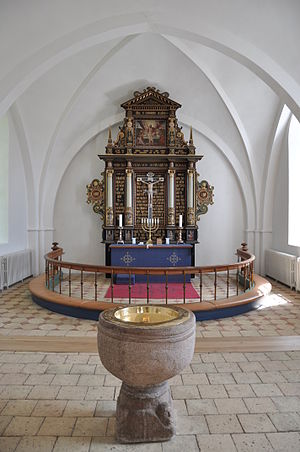
Besser Kirke / Interiør
Alter og døbefont i Besser Kirke (Samsø Kommune, Danmark).
Besser Kirke er en kirke i landsbyen Besser på Samsø. Kirken lå tidligere i Besser Sogn, men dette blev 1. maj 2014 slået sammen med de øvrige sogne på Samsø til Samsø Sogn.